Pissant

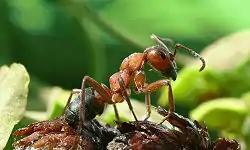
"Formica rufa", a typical pissant

A pissant, also seen as piss ant or piss-ant, refers to a specific type of ant. The word is also used as a pejorative noun or adjective, indicating insignificance.